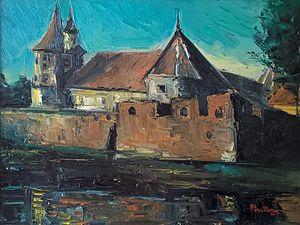
Le château de Făgăraș est un château fort situé en plein centre-ville de Făgăraș dans le județ de Brașov, en Transylvanie, Roumanie.
Valeriu Pantazi, de son vrai nom Valeriu Pantazie Constantinescu, est un poète, un écrivain et un peintre roumain.